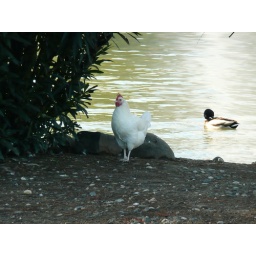
This chicken is on an island in the lake. It must think it is a duck